Sorley MacLean

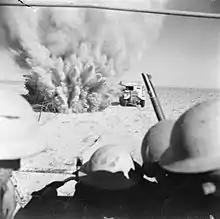
A mine explodes during the Second Battle of El Alamein

Upon the outbreak of war in 1939, MacLean wanted to volunteer for the Cameron Highlanders but was prevented due to the shortage of teachers. He was drafted into the Royal Corps of Signals in September 1940 and was sent overseas to North Africa in December 1941. In the North African Campaign, he served in the Royal Horse Artillery and was wounded on three occasions, but on the first two not severely enough to be classified as a casualty. His military career ended in November 1942 during the Second Battle of El Alamein. A land mine exploded near the command post where MacLean was working, throwing him through the air. He was wounded in the leg and broke several bones in his feet. MacLean wrote a few poems about the war in which he challenged the traditional Gaelic exaltation of heroism, exemplified by the lament for Alasdair of Glengarry; he viewed physical courage as morally neutral, since it was also valued by Nazis and used for evil ends.